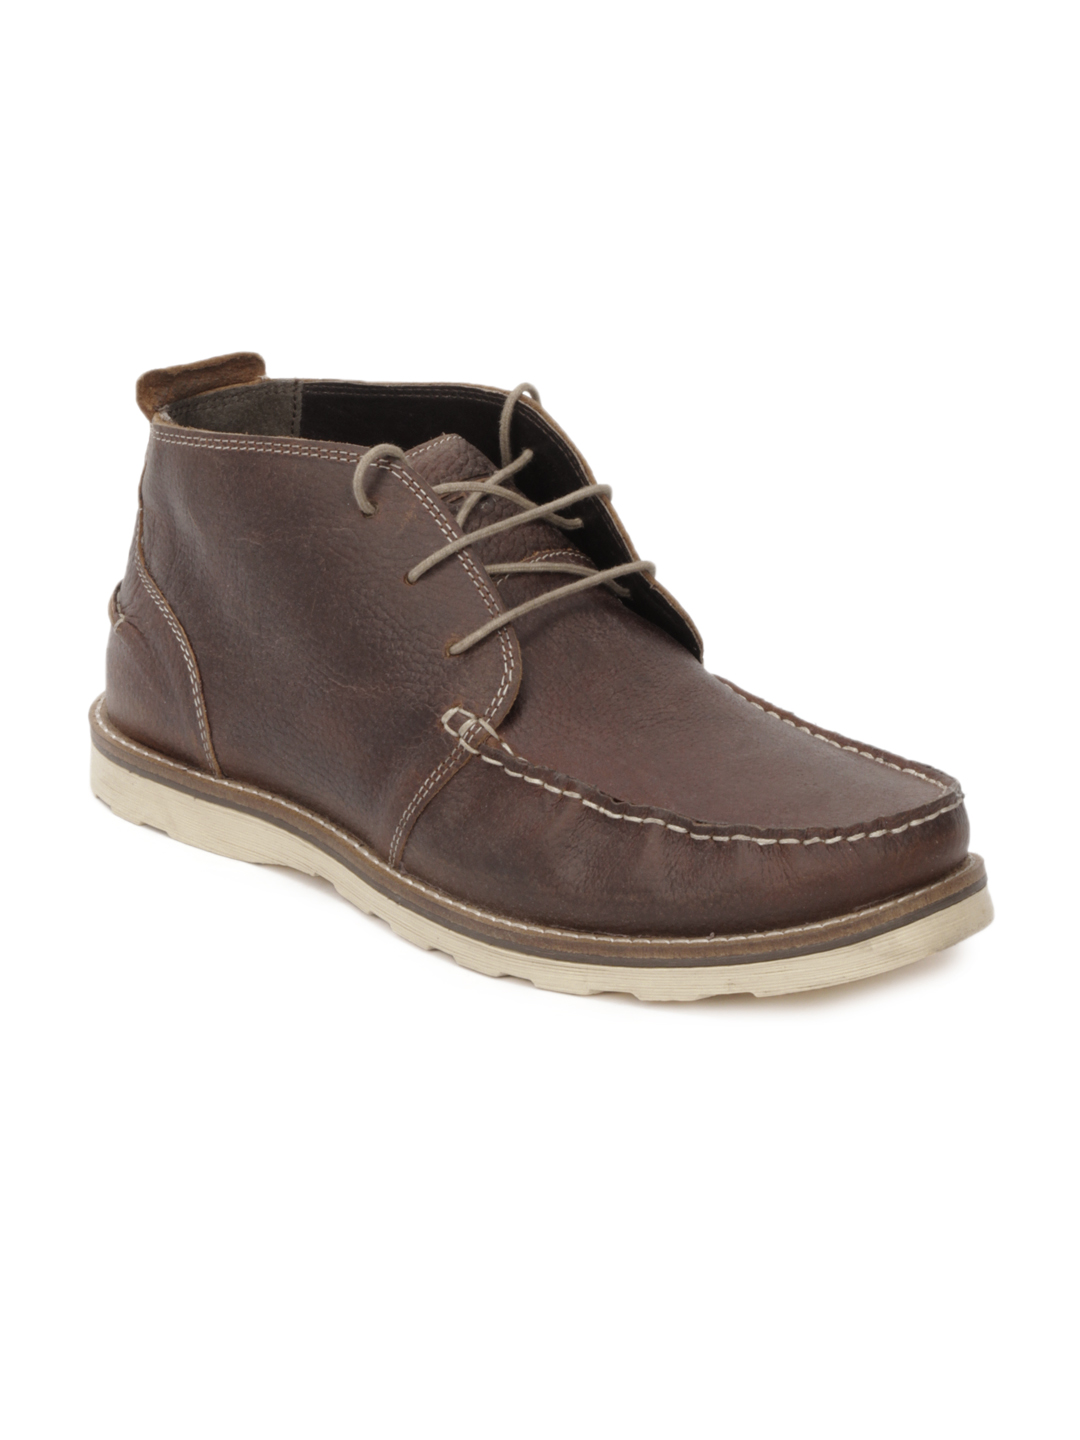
Red Tape Men Brown Shoes
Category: Footwear / Shoes / Casual Shoes
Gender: Men
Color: Brown
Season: Winter 2018
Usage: Casual